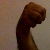
The image shows a hand gesture representing the letter 'M' in Indian Sign Language.